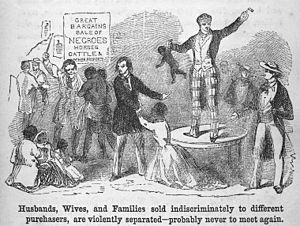
L'esclavage aux États-Unis est une institution qui commence peu après l'installation des premiers colons britanniques en Colonie de Virginie et se termine avec l'adoption du XIIIᵉ amendement de la Constitution américaine adopté par le Congrès le 6 décembre 1865, suivi du Quatorzième amendement de la Constitution des États-Unis de 1868, accordant la citoyenneté à toute personne née ou naturalisée aux États-Unis et interdisant toute restriction à ce droit, et du Quinzième amendement de la Constitution des États-Unis, de 1870, garantissant le droit de vote à tous les citoyens des États-Unis. L'application des droits constitutionnels qui fut entravée dans les états du sud, par les lois Jim Crow, et par les divers règlements légalisant différents formes de ségrégation raciale qui était une manière de conserver les Afro-Américains dans un statut proche de l'esclavage et en les cantonnant dans les travaux qui leur étaient dévolus durant l'esclavage.